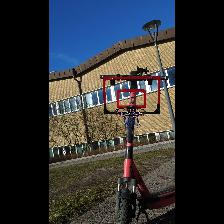
Label: NonHuman